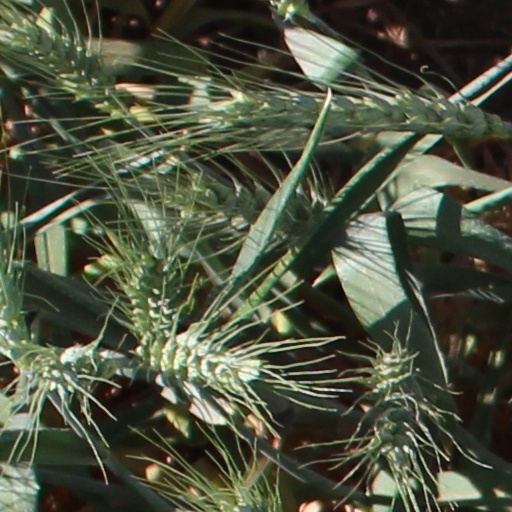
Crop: wheat